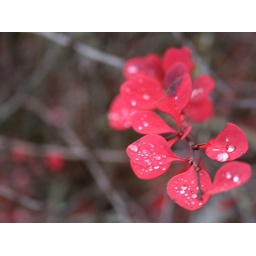
Dew Drops on red flower in the Botanical Garden.